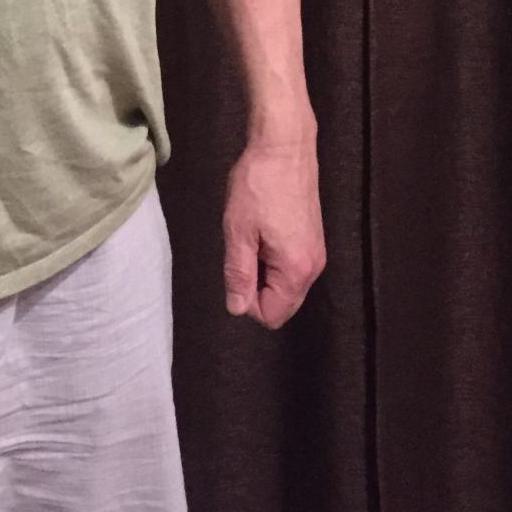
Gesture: no_gesture